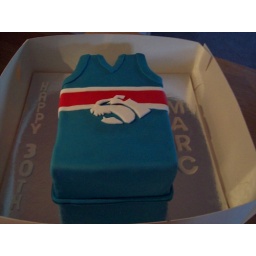
White Mud cake covered in white chocolate ganache then fondant. Handmade fondant emblem.